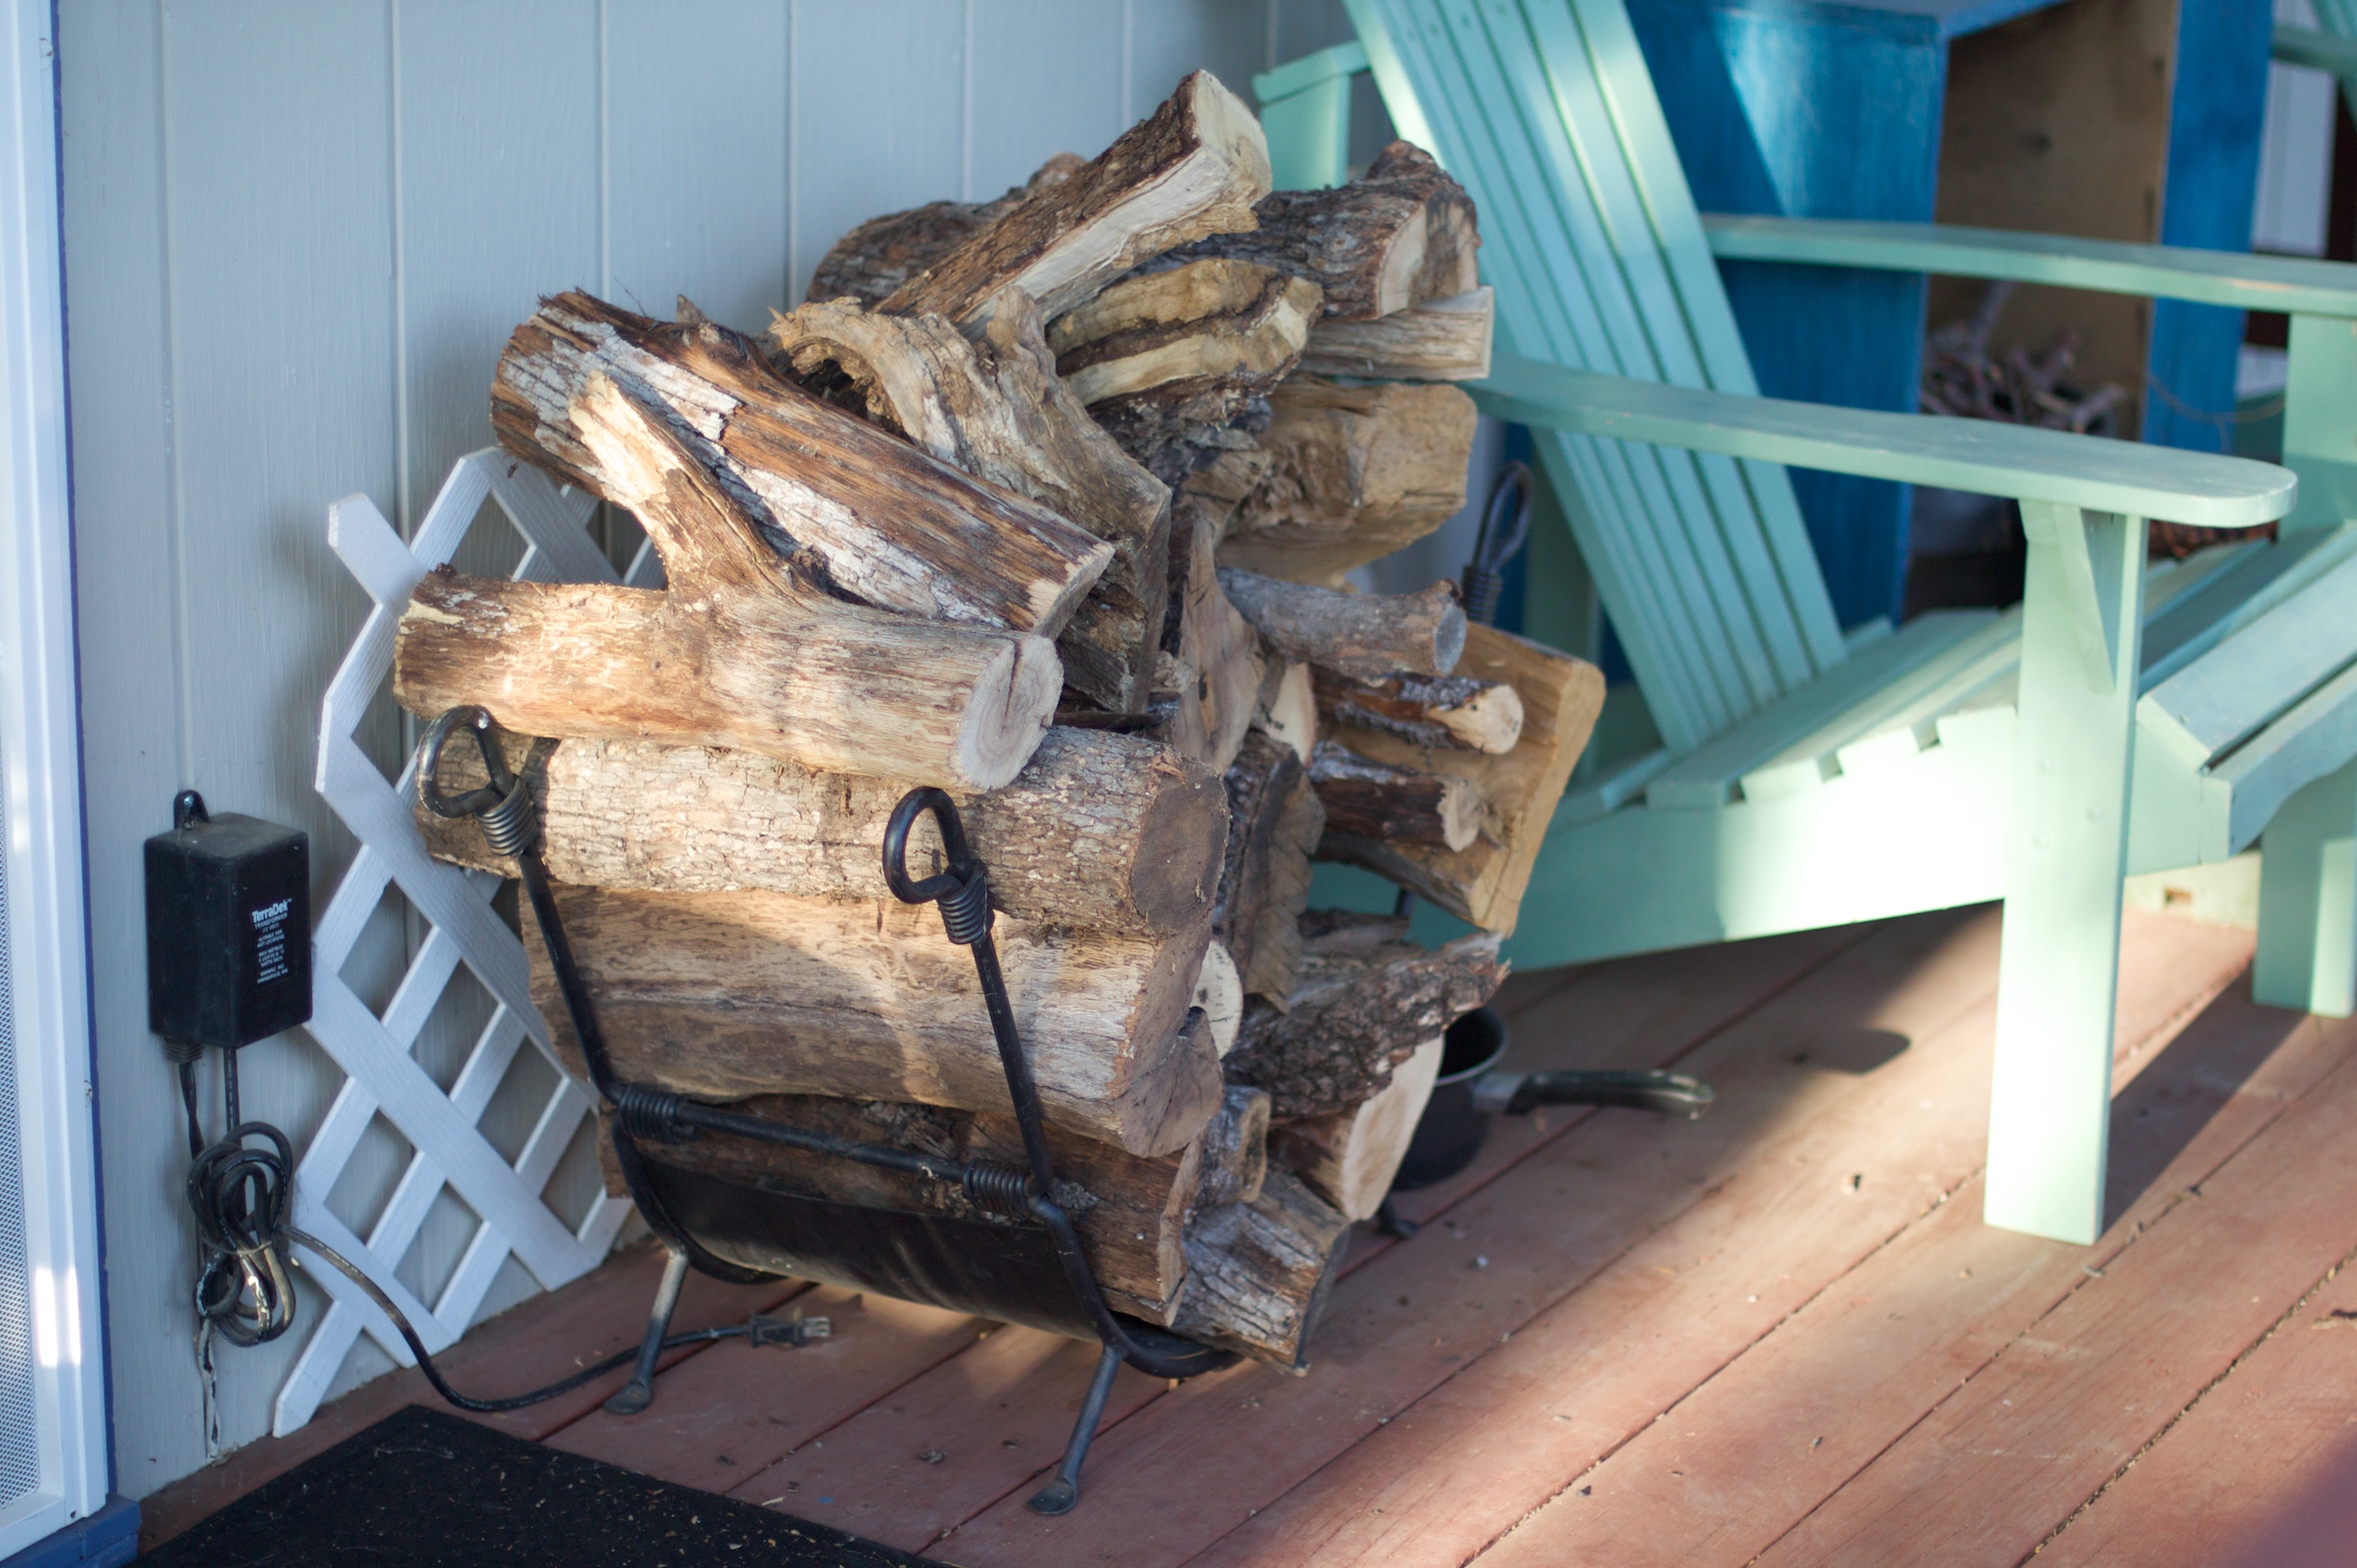
wood, vehicle, scrap